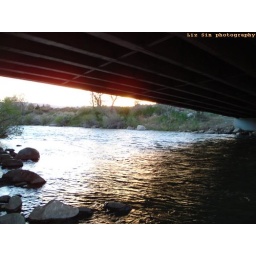
the river under a bridge